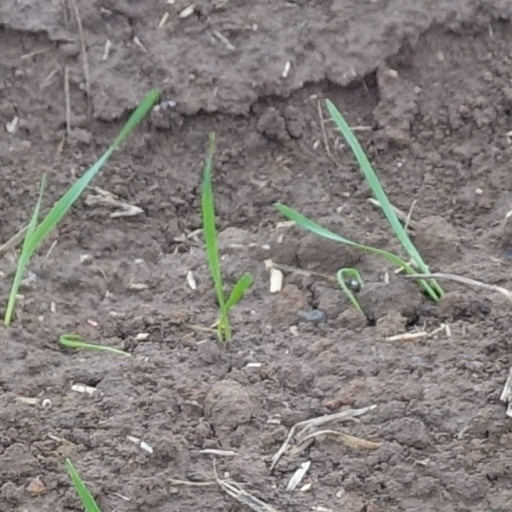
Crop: wheat